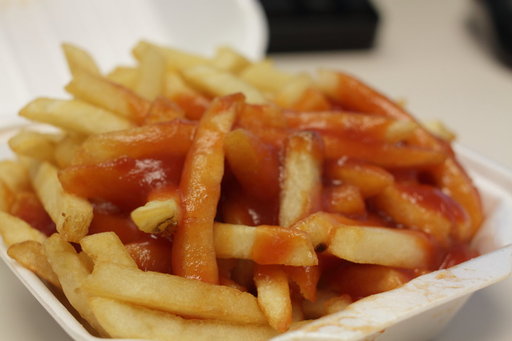
Label: french_fries